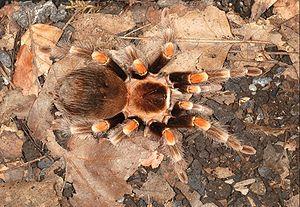
Brachypelma smithi est une espèce d'araignées mygalomorphes de la famille des Theraphosidae.